Nelson Mandela

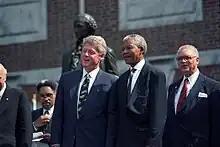
Mandela with US president Bill Clinton. Despite publicly criticising him on several occasions, Mandela liked Clinton, and personally supported him during his impeachment proceedings.

Mandela's administration inherited a country with a huge disparity in wealth and services between white and black communities. Of a population of 40 million, around 23 million lacked electricity or adequate sanitation, and 12 million lacked clean water supplies, with 2 million children not in school and a third of the population illiterate. There was 33% unemployment, and just under half of the population lived below the poverty line. Government financial reserves were nearly depleted, with a fifth of the national budget being spent on debt repayment, meaning that the extent of the promised Reconstruction and Development Programme (RDP) was scaled back, with none of the proposed nationalisation or job creation. In 1996, the RDP was replaced with a new policy, Growth, Employment and Redistribution (GEAR), which maintained South Africa's mixed economy but placed an emphasis on economic growth through a framework of market economics and the encouragement of foreign investment; many in the ANC derided it as a neo-liberal policy that did not address social inequality, no matter how Mandela defended it. In adopting this approach, Mandela's government adhered to the "Washington consensus" advocated by the World Bank and International Monetary Fund.